2021 NBA Finals

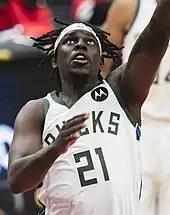
With about 16 seconds remaining, Jrue Holiday stole the ball from Devin Booker and passed it to Giannis Antetokounmpo for an alley-oop. The Bucks won 123–119.

A day before the start of Game 5, the formerly tentatively named Phoenix Suns Arena would officially receive the new name of the Footprint Center, which went into effect in time for Game 5 of the NBA Finals to begin. With Milwaukee leading by one with about 16 seconds remaining in the game, Holiday stole the ball from Phoenix's Booker and passed to Antetokounmpo for an alley-oop and a free throw (fouled by Paul on the finish) to secure the game for a 123–119 Bucks' win and a 3–2 series lead. Milwaukee recovered from an early 16-point deficit to outscore Phoenix 87–57 from the start of the second quarter to around the nine-minute mark of the fourth quarter. The Suns were down 10 with minutes left in the game before a basket by Paul cut it to 120–119 with 56 seconds to play. Holiday had 27 points, 13 assists and three steals. Antetokounmpo had 32 points, nine rebounds and six assists, and Middleton finished with 29 points. Booker had a game-high 40 points, his second-straight contest with at least 40.